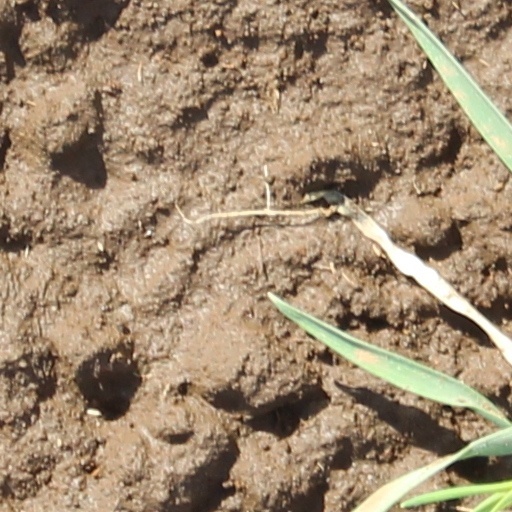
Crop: wheat